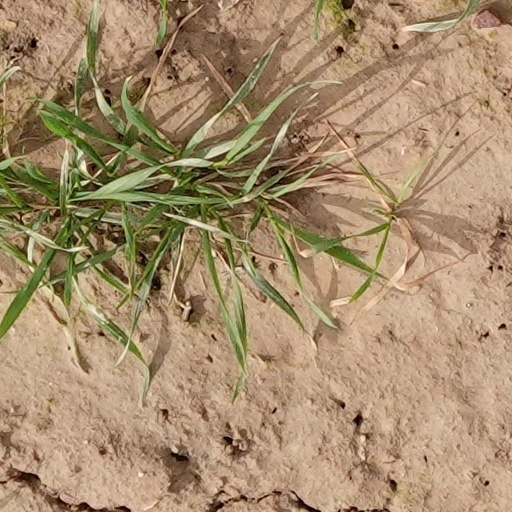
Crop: wheat